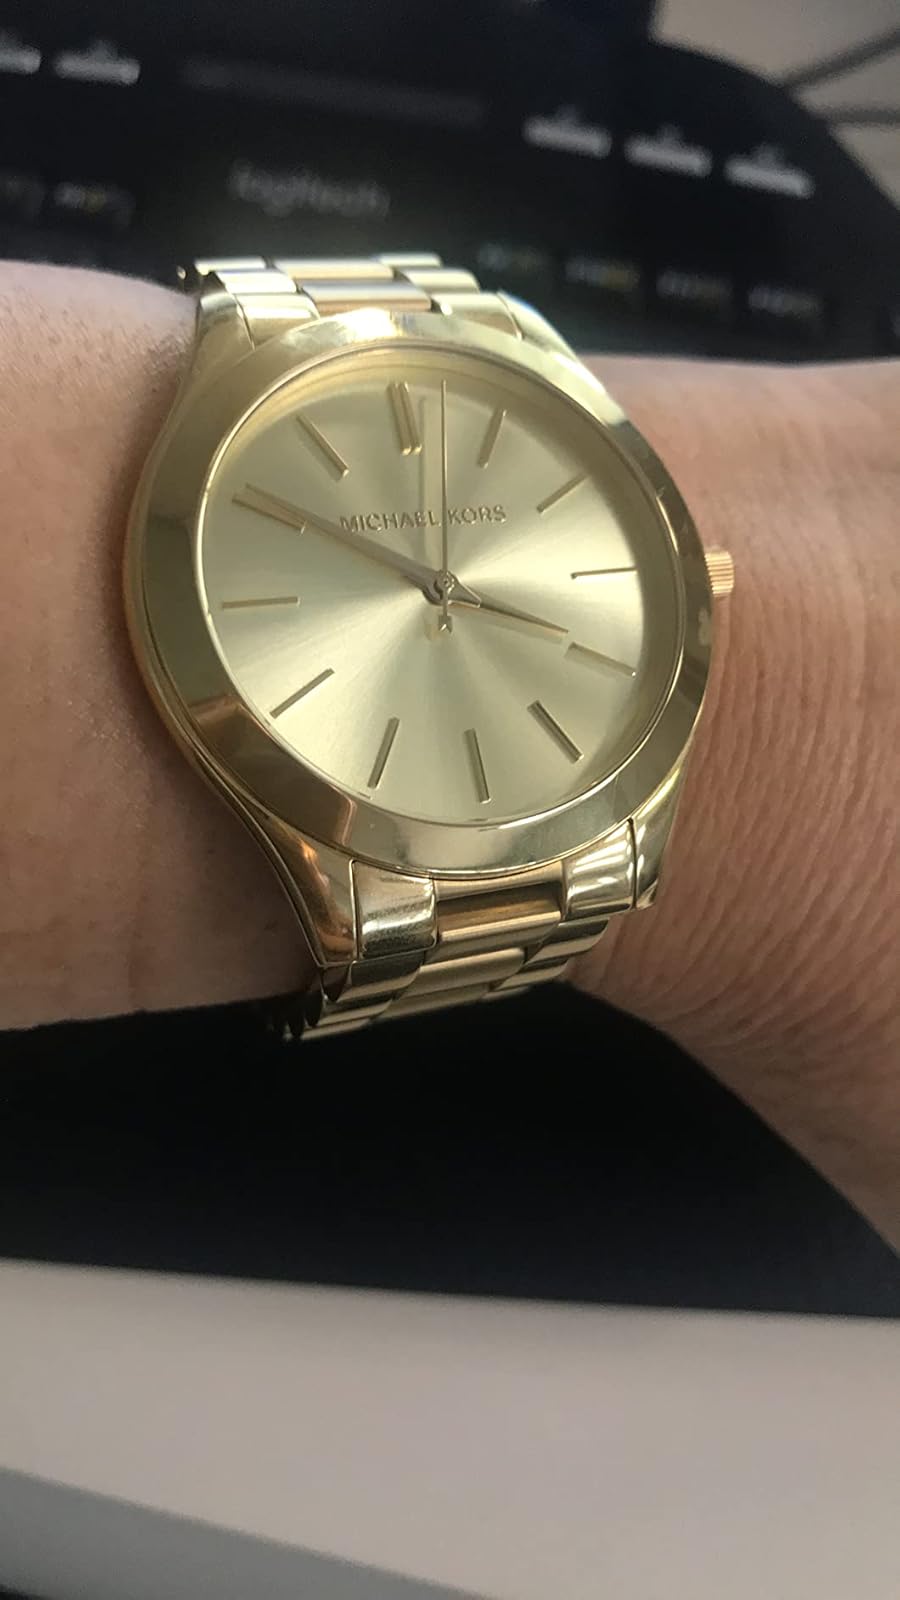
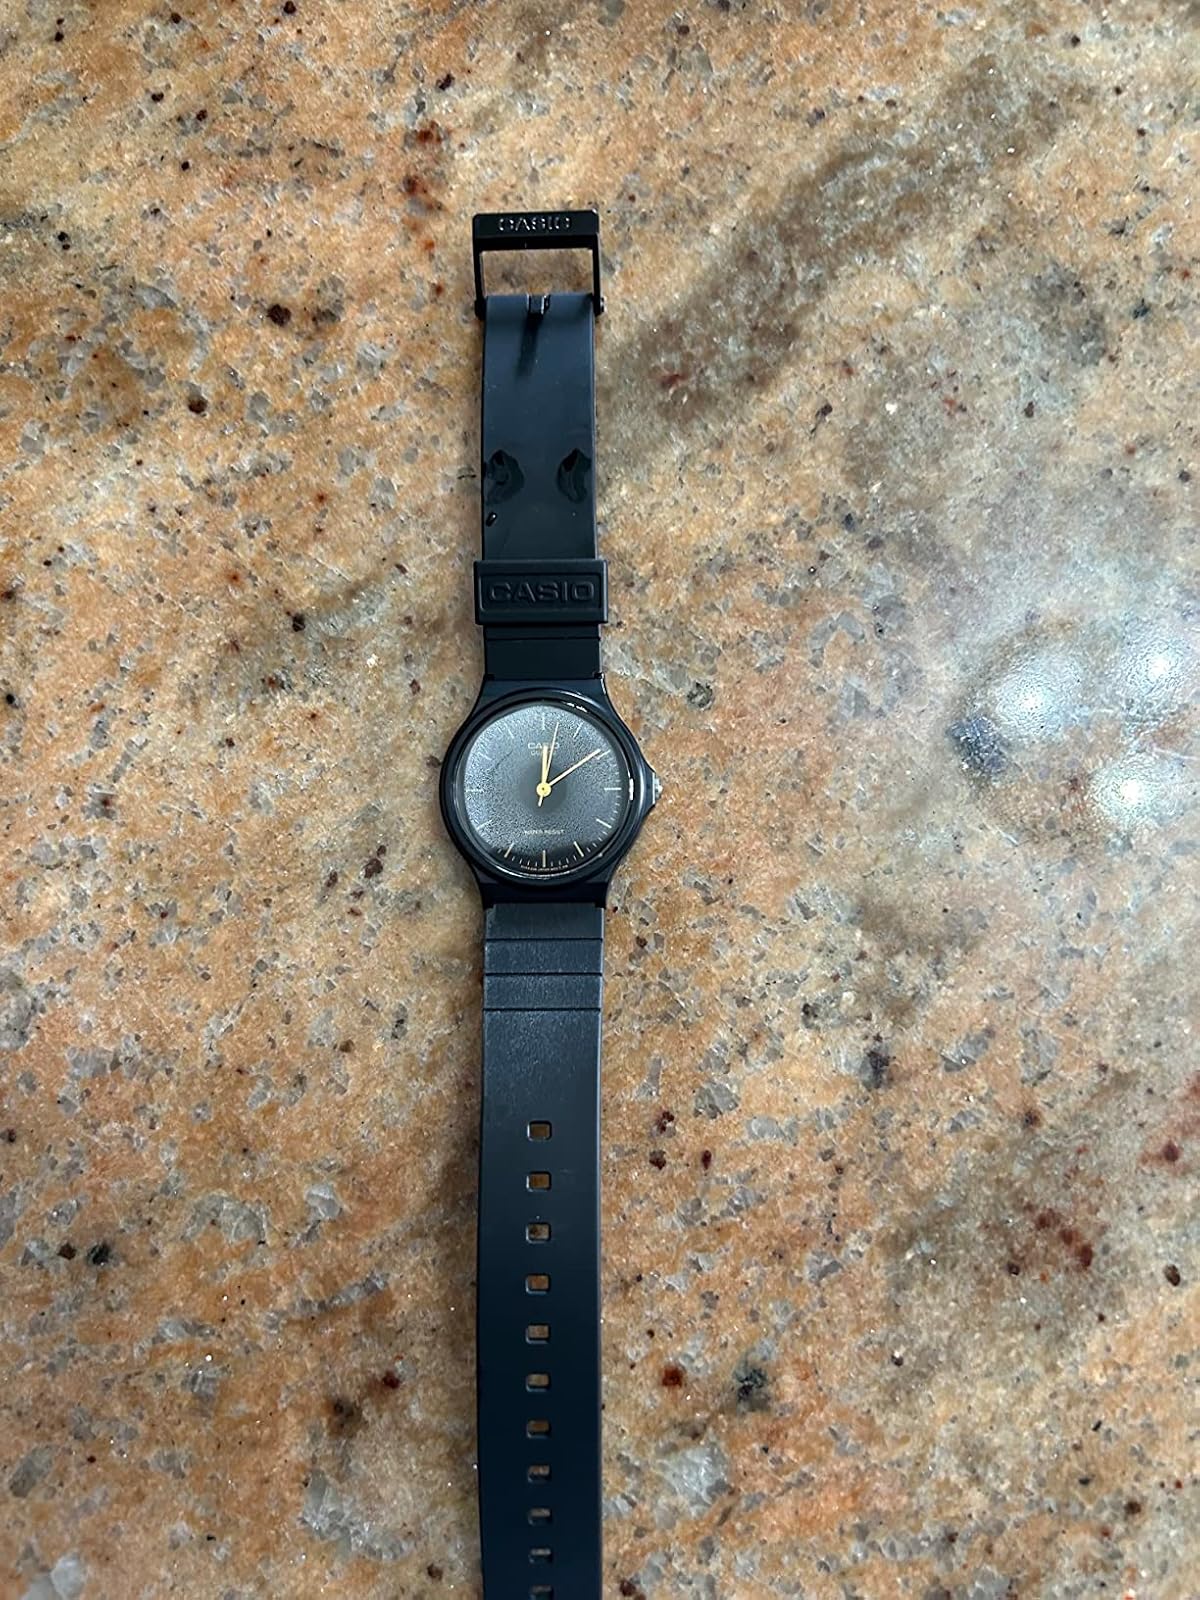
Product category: accessories_watch
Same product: no